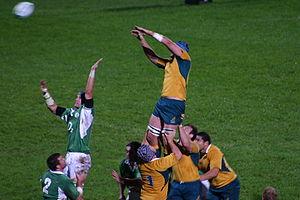
Cet article présente l'historique des confrontations entre l'équipe d'Australie et l'équipe d'Irlande en rugby à XV. Les deux équipes se sont affrontées à trente-six reprises, dont cinq fois en Coupe du monde. Les Australiens ont remporté vingt-deux rencontres contre treize pour les Irlandais et un match nul.
L'équipe d'Irlande de rugby à XV, surnommée le XV du Trèfle, rassemble les meilleurs joueurs professionnels de l'Irlande ainsi que de l'Irlande du Nord dans les compétitions internationales majeures de rugby à XV, la Coupe du monde de rugby à XV et le Tournoi des Six Nations.
Eddie O'Sullivan, né le 21 novembre 1958 à Youghal, dans le Comté de Cork, dans la République d'Irlande, est l'ancien entraîneur de rugby à XV de l'équipe d'Irlande.
L'équipe d'Australie de rugby à XV est l'équipe nationale qui représente l'Australie dans les compétitions majeures internationales de rugby à XV.